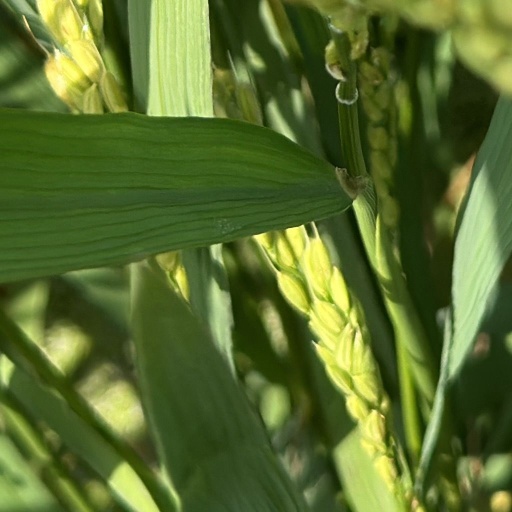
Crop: rice